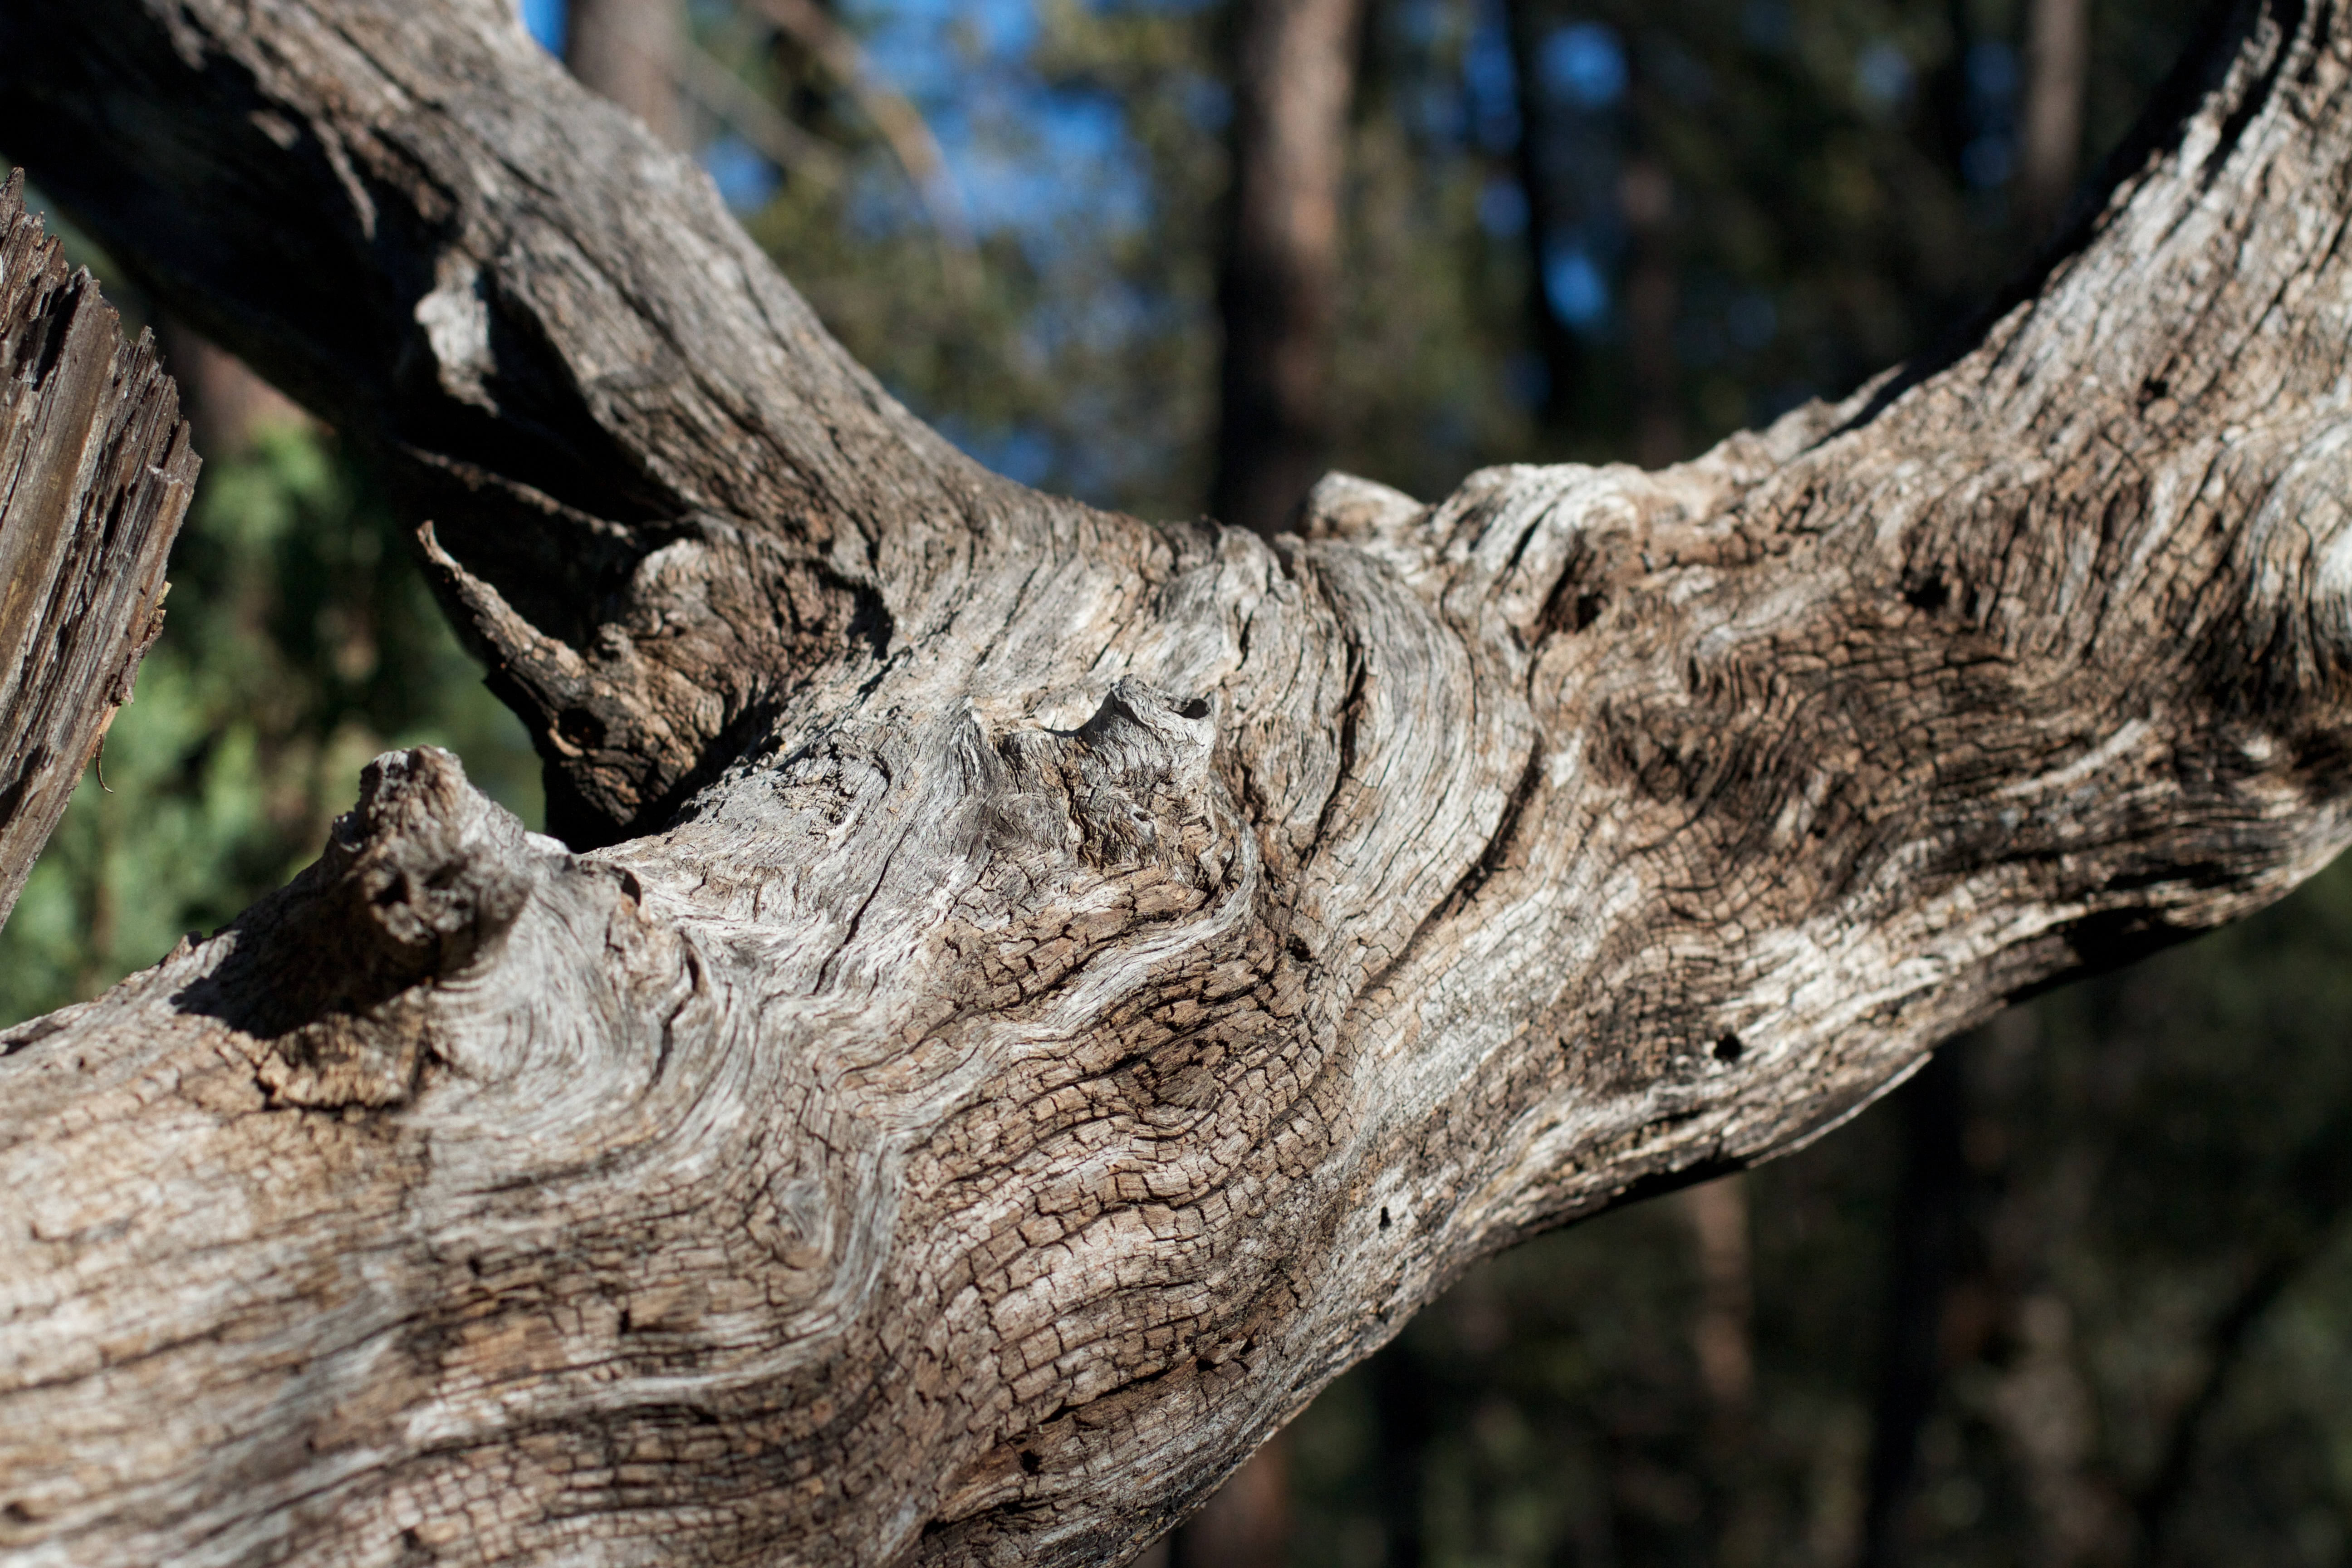
tree, nature, forest, branch, plant, wood, leaf, flower, trunk, wildlife, flora, twig, root, deciduous, oak, woodland, flowering plant, plant stem, woody plant, land plant